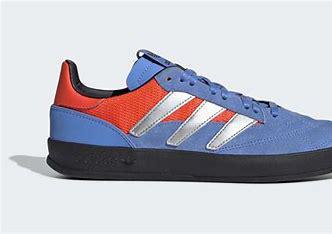
Brand: Adidas
Model: Sobakov